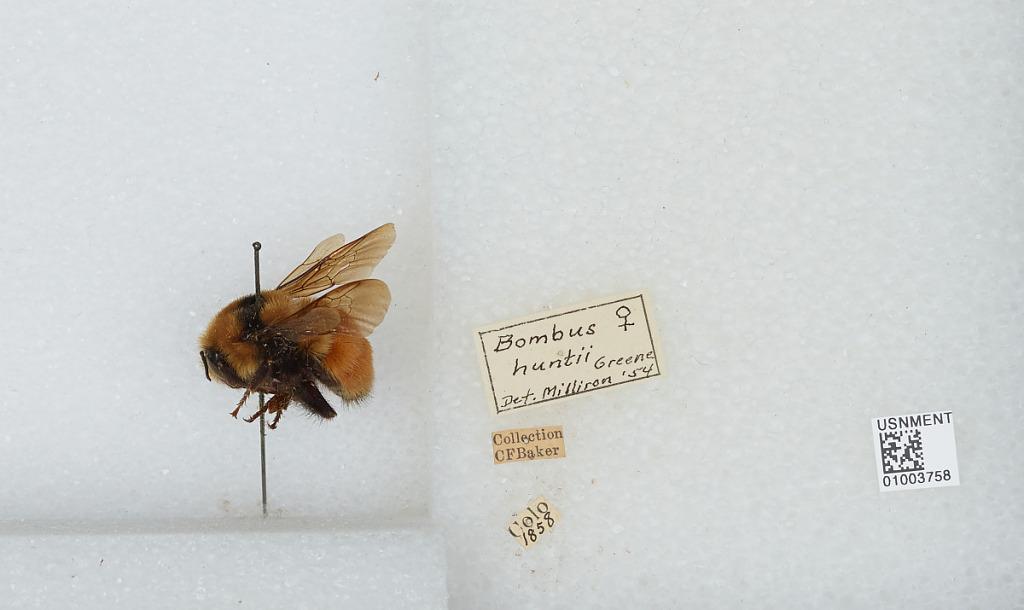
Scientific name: Bombus (Pyrobombus) huntii Greene
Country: United States
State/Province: Colorado
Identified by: Milliron